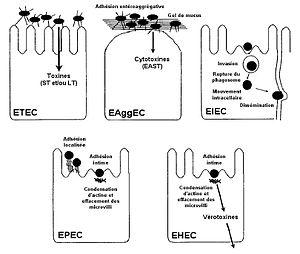
Ce schéma décrit les modes d'actions des grands pathovars de la bactérie Escherichia coli induisant des diarrhées.
Escherichia coli, également appelée colibacille et abrégée en E. coli, est une bactérie intestinale des mammifères, très commune chez l'être humain. En effet, elle compose environ 80 % de notre flore intestinale aérobie. Découverte en 1885 par Theodor Escherich, dans des selles de chèvres, c'est un coliforme fécal généralement commensal. Cependant, certaines souches d’E. coli peuvent être pathogènes, entraînant alors des gastro-entérites, infections urinaires, méningites ou sepsis.